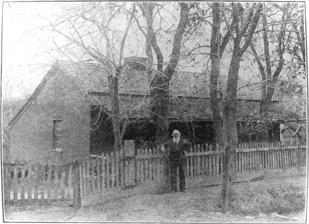
Building: John Steele House (Toquerville, Utah)
Country: United States of America
Year built: 1862
Historic house in Utah, United States United States historic place John Steele House U.S. National Register of Historic Places Steele in front of the house c. 1900 Show map of Utah Show map of the United States Location 263 N. Toquerville Blvd., Toquerville, Utah Coordinates 37°15′20″N 113°17′8″W / 37.25556°N 113.28556°W / 37.25556; -113.28556 ( John Steele House ) Area less than one acre Built 1862 ( 1862 ) Built by John Steele Architectural style double cell NRHP reference No. 88000401 Added to NRHP April 7, 1988 The John Steele House is the historic home of a prominent early resident of Toquerville, Utah . One of the Mormon pioneers , John Steele built the house in 1862 and lived there until his death in 1903, working as an herbal physician and serving in a number of town and county offices. Its floor plan is a rare double-parlor style. The house was listed on the National Register of Historic Places in 1988 for its architectural and historical significance. Architecture The one-story house stands on a foundation of stone, with red adobe walls and a wooden gable roof. Most Toquerville homes from this period were built of log rather than adobe. It is one of only three well-documented examples of a double-parlor house in Utah: it is divided into two parlors and a narrower hall on the northern end. The Steele house has an extra door compared to most double-parlor houses (with one door and three windows), producing a symmetrical facade that gives the misleading appearance of a double-cell house (with two rooms of equal size). The center room, with a large fireplace, served as the kitchen. An adobe lean-to was added in the 1860s–1870s on the left third of the rear, and further expanded with a frame lean-to on the right two-thirds in the 1930s. A full-width porch pictured in 1900 is now removed; it is unknown whether it was original. The exterior walls were probably stuccoed white in the early 20th century. With a "virtually unaltered" interior and the original doors and windows, however, the house "maintains a high degree of its original integrity." History Toquerville had only been founded three years ago when John Steele moved there from nearby Parowan in 1861, as part of southern Utah's settlement by the Mormons . His family came in 1862. Experienced with making and laying adobe brick, which he had done in Salt Lake City , Steele probably built the house himself that year. He served as postmaster (1865), justice of the peace (1868–1869), and as surveyor (1873) and assessor (1874–1875) of Kane County . He also had a nearby boot and shoe shop, and went on several LDS Church missions. But "Doc" Steele derived much of his reputation from setting bones, administering herbal medicines and making horoscopes . Despite Utah introducing medical licensing, he continued to practice until his death in 1903. The privately owned house was listed on the National Register of Historic Places on April 7, 1988. The nomination cites its locally significant architecture and history: "There are approximately a dozen houses in the community that date from the first decade or two of settlement, but few of them are as old and as well preserved as the Steele House." See also Other historic Toquerville properties: Thomas Forsyth House Naegle Winery References